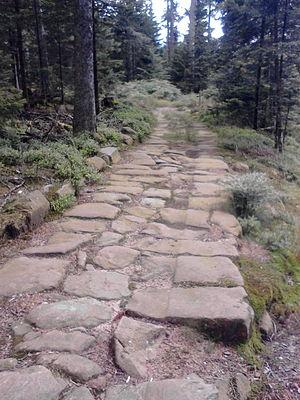
Voie romaine bien conservée en pleine forêt vosgienne, près de Raon-les-Leau (dpt 54).